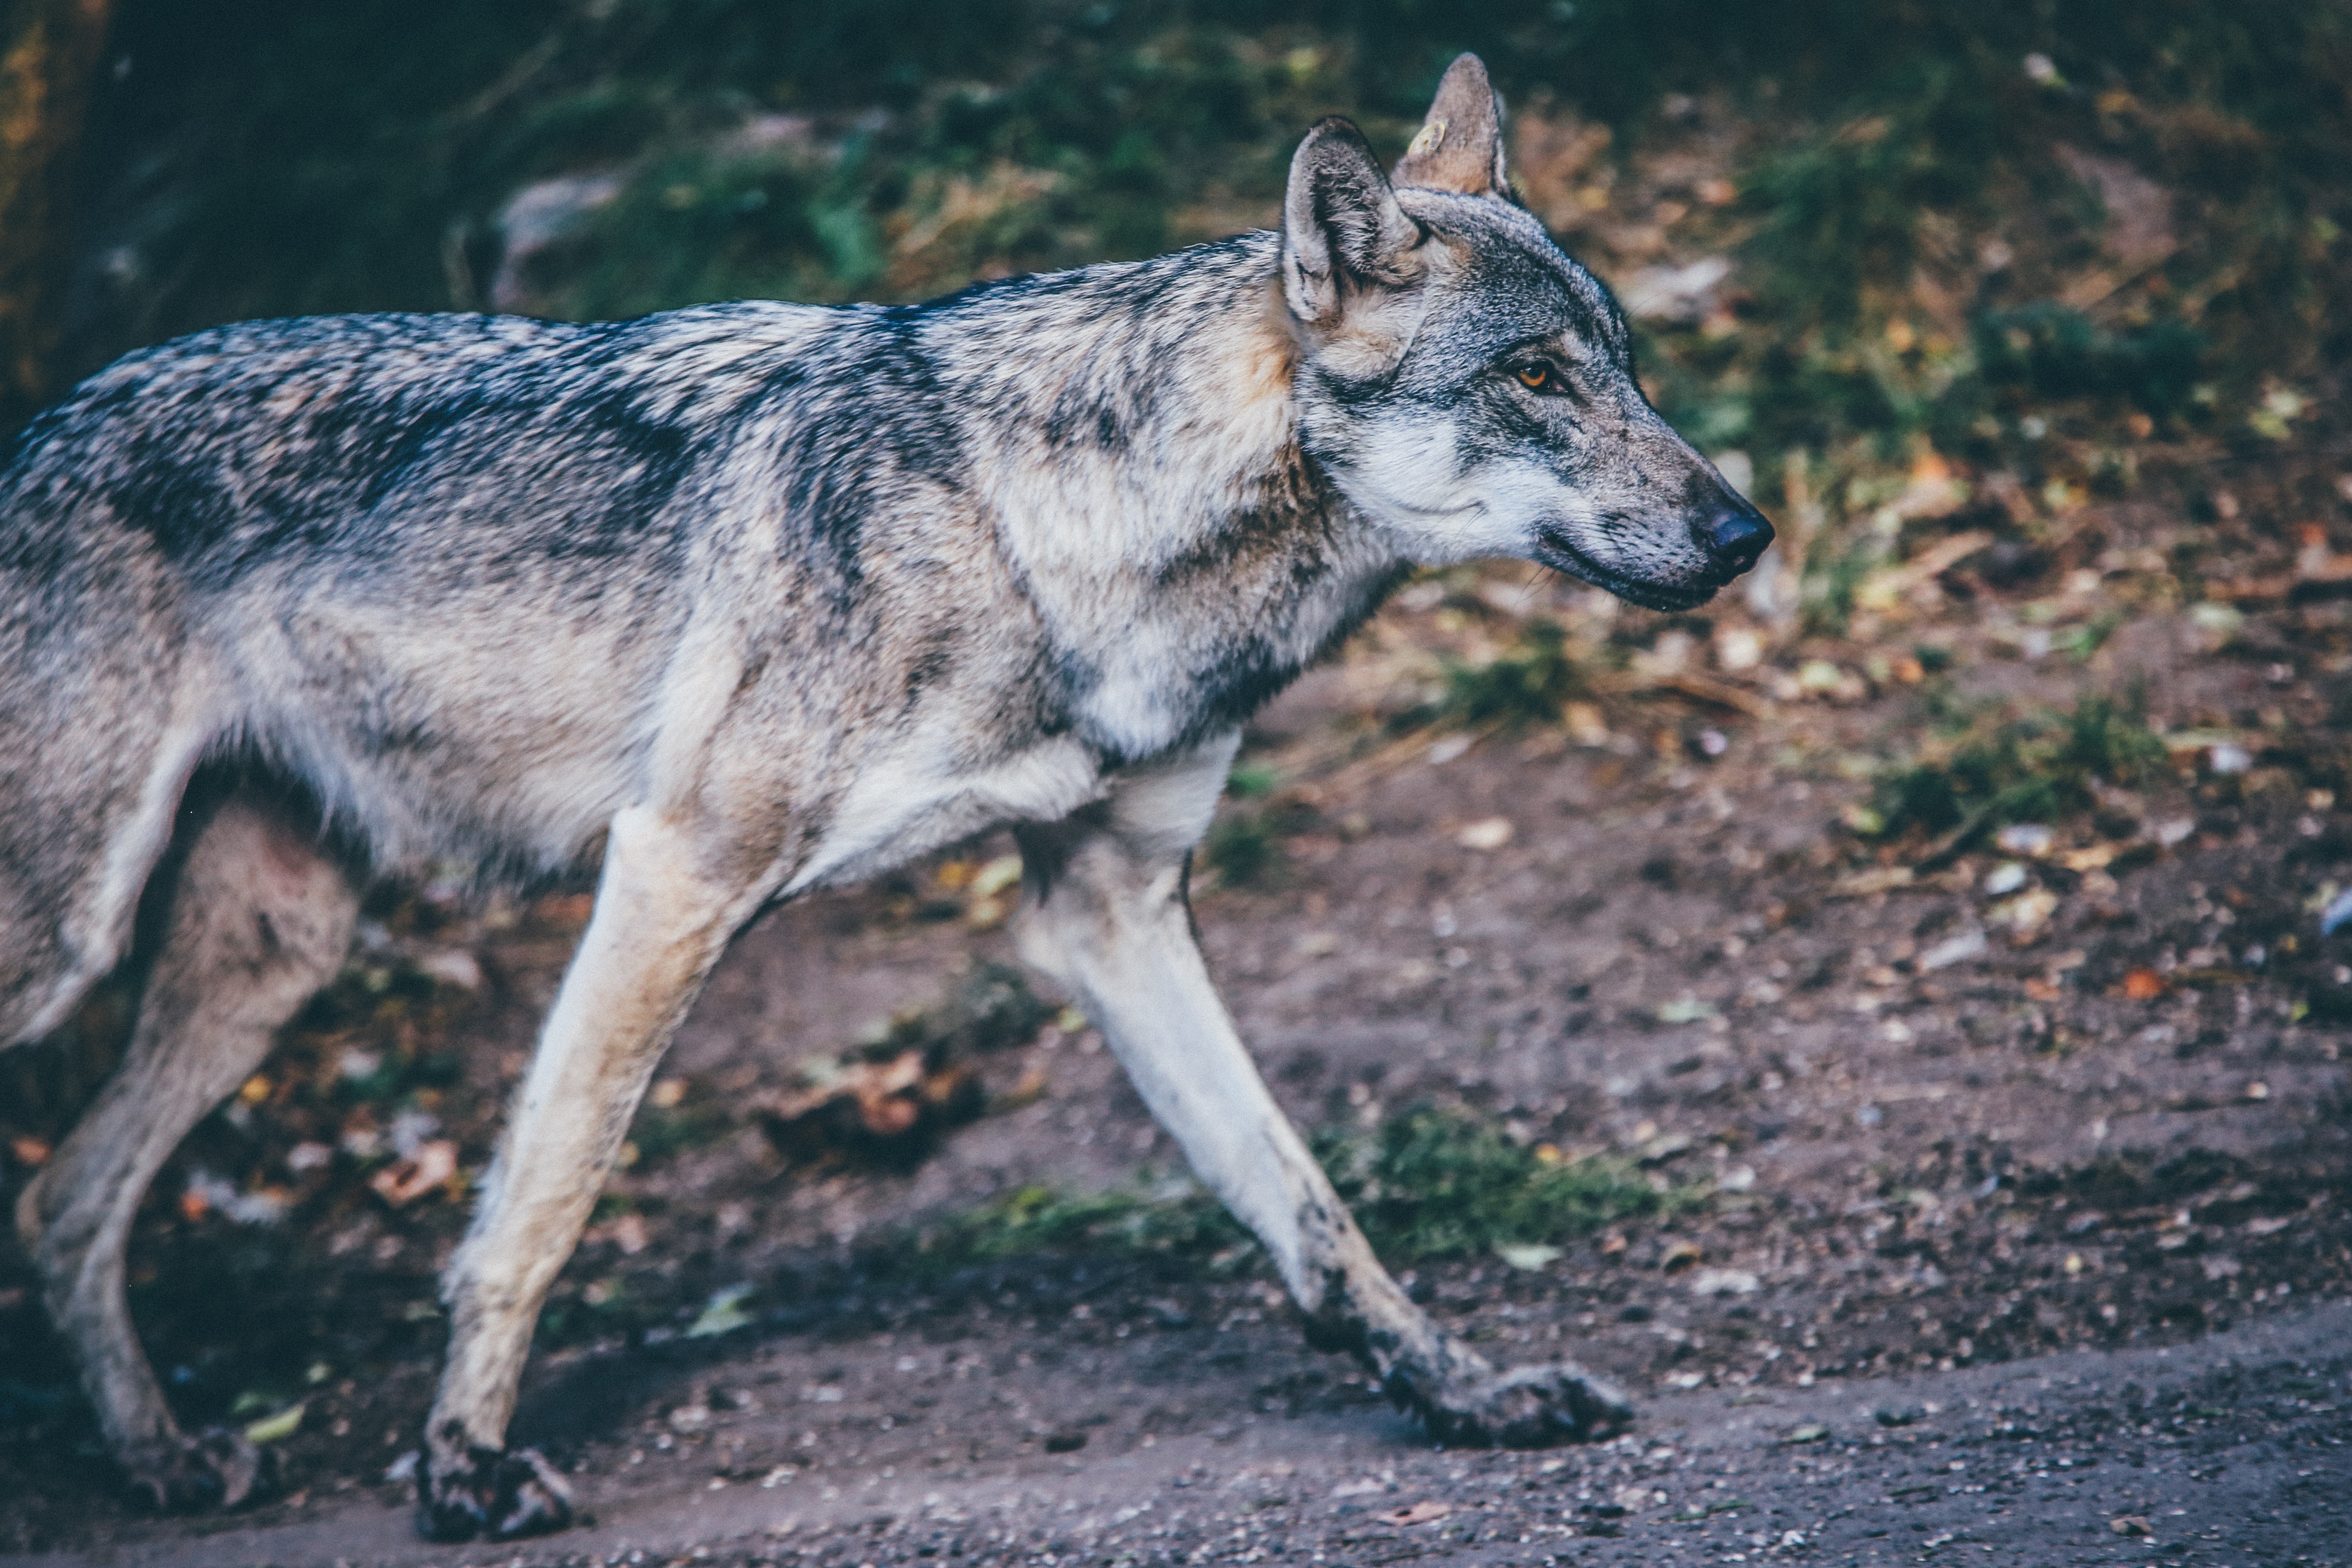
dog, animal, fur, mammal, wolf, coyote, vertebrate, street dog, dog like mammal, red wolf, saarloos wolfdog, wolfdog, czechoslovakian wolfdog, carnivoran, east siberian laika, west siberian laika, j mthund, canis lupus tundrarum, dog crossbreeds, tamaskan dog, norwegian elkhound, native american indian dog